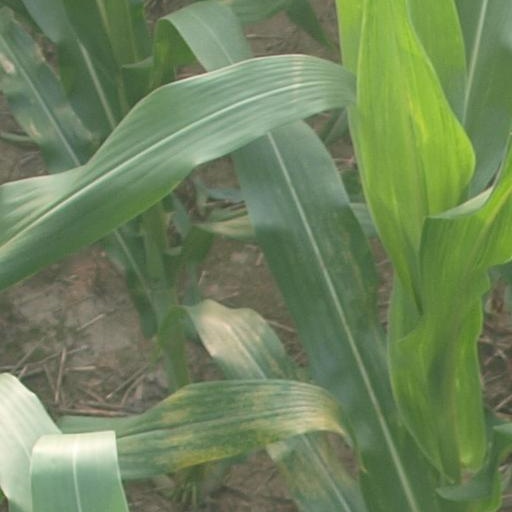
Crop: maize; corn